Mesa High School (Mesa, Arizona)

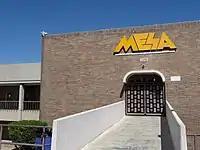
Entrance to the school, adorned by a sign donated by the Class of 1998

In September 1932, a football player, named Zedo Ishikawa, was accidentally killed with a shotgun blast to the chest while attempting to break up a fight between two dogs. As he neared death he said, "Tell Coach Coutchie and the boys to carry on." As time went on, students began repeating the theme "Carry On" to one another. Eventually, it became the school's official motto.